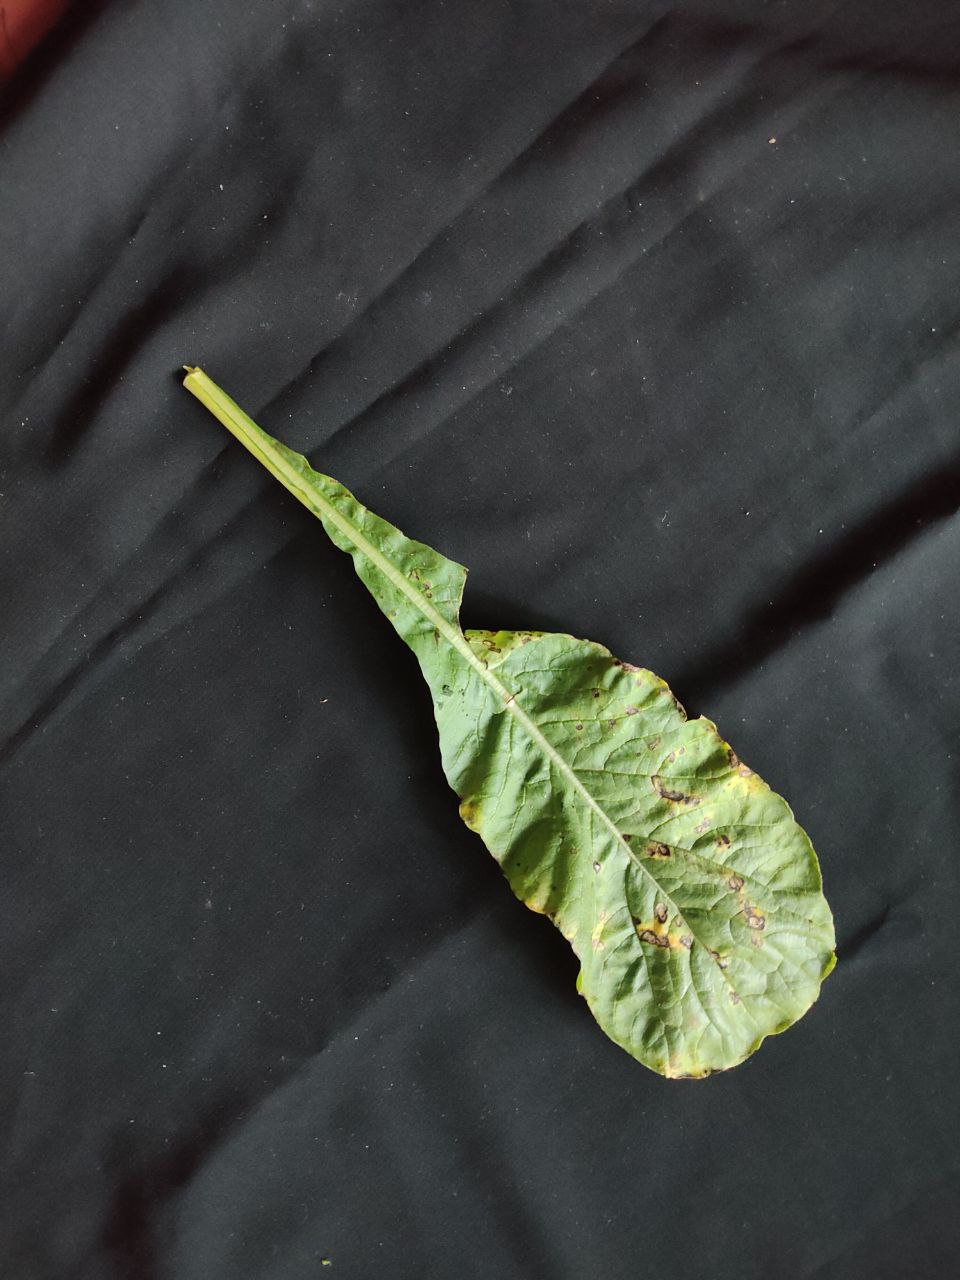
Label: Black leaf spot